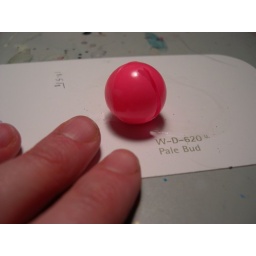
plastic jingle bell wrestled out of cat toy this afternoon by cat.